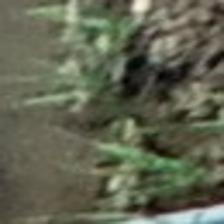
Label: clustered